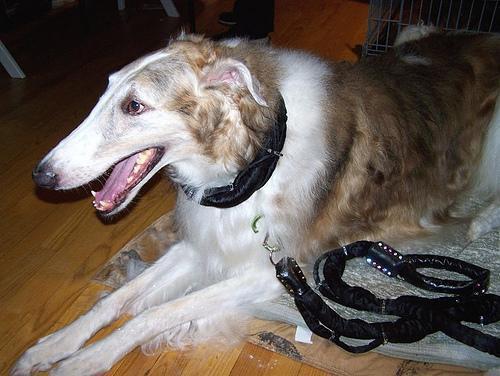
borzoi